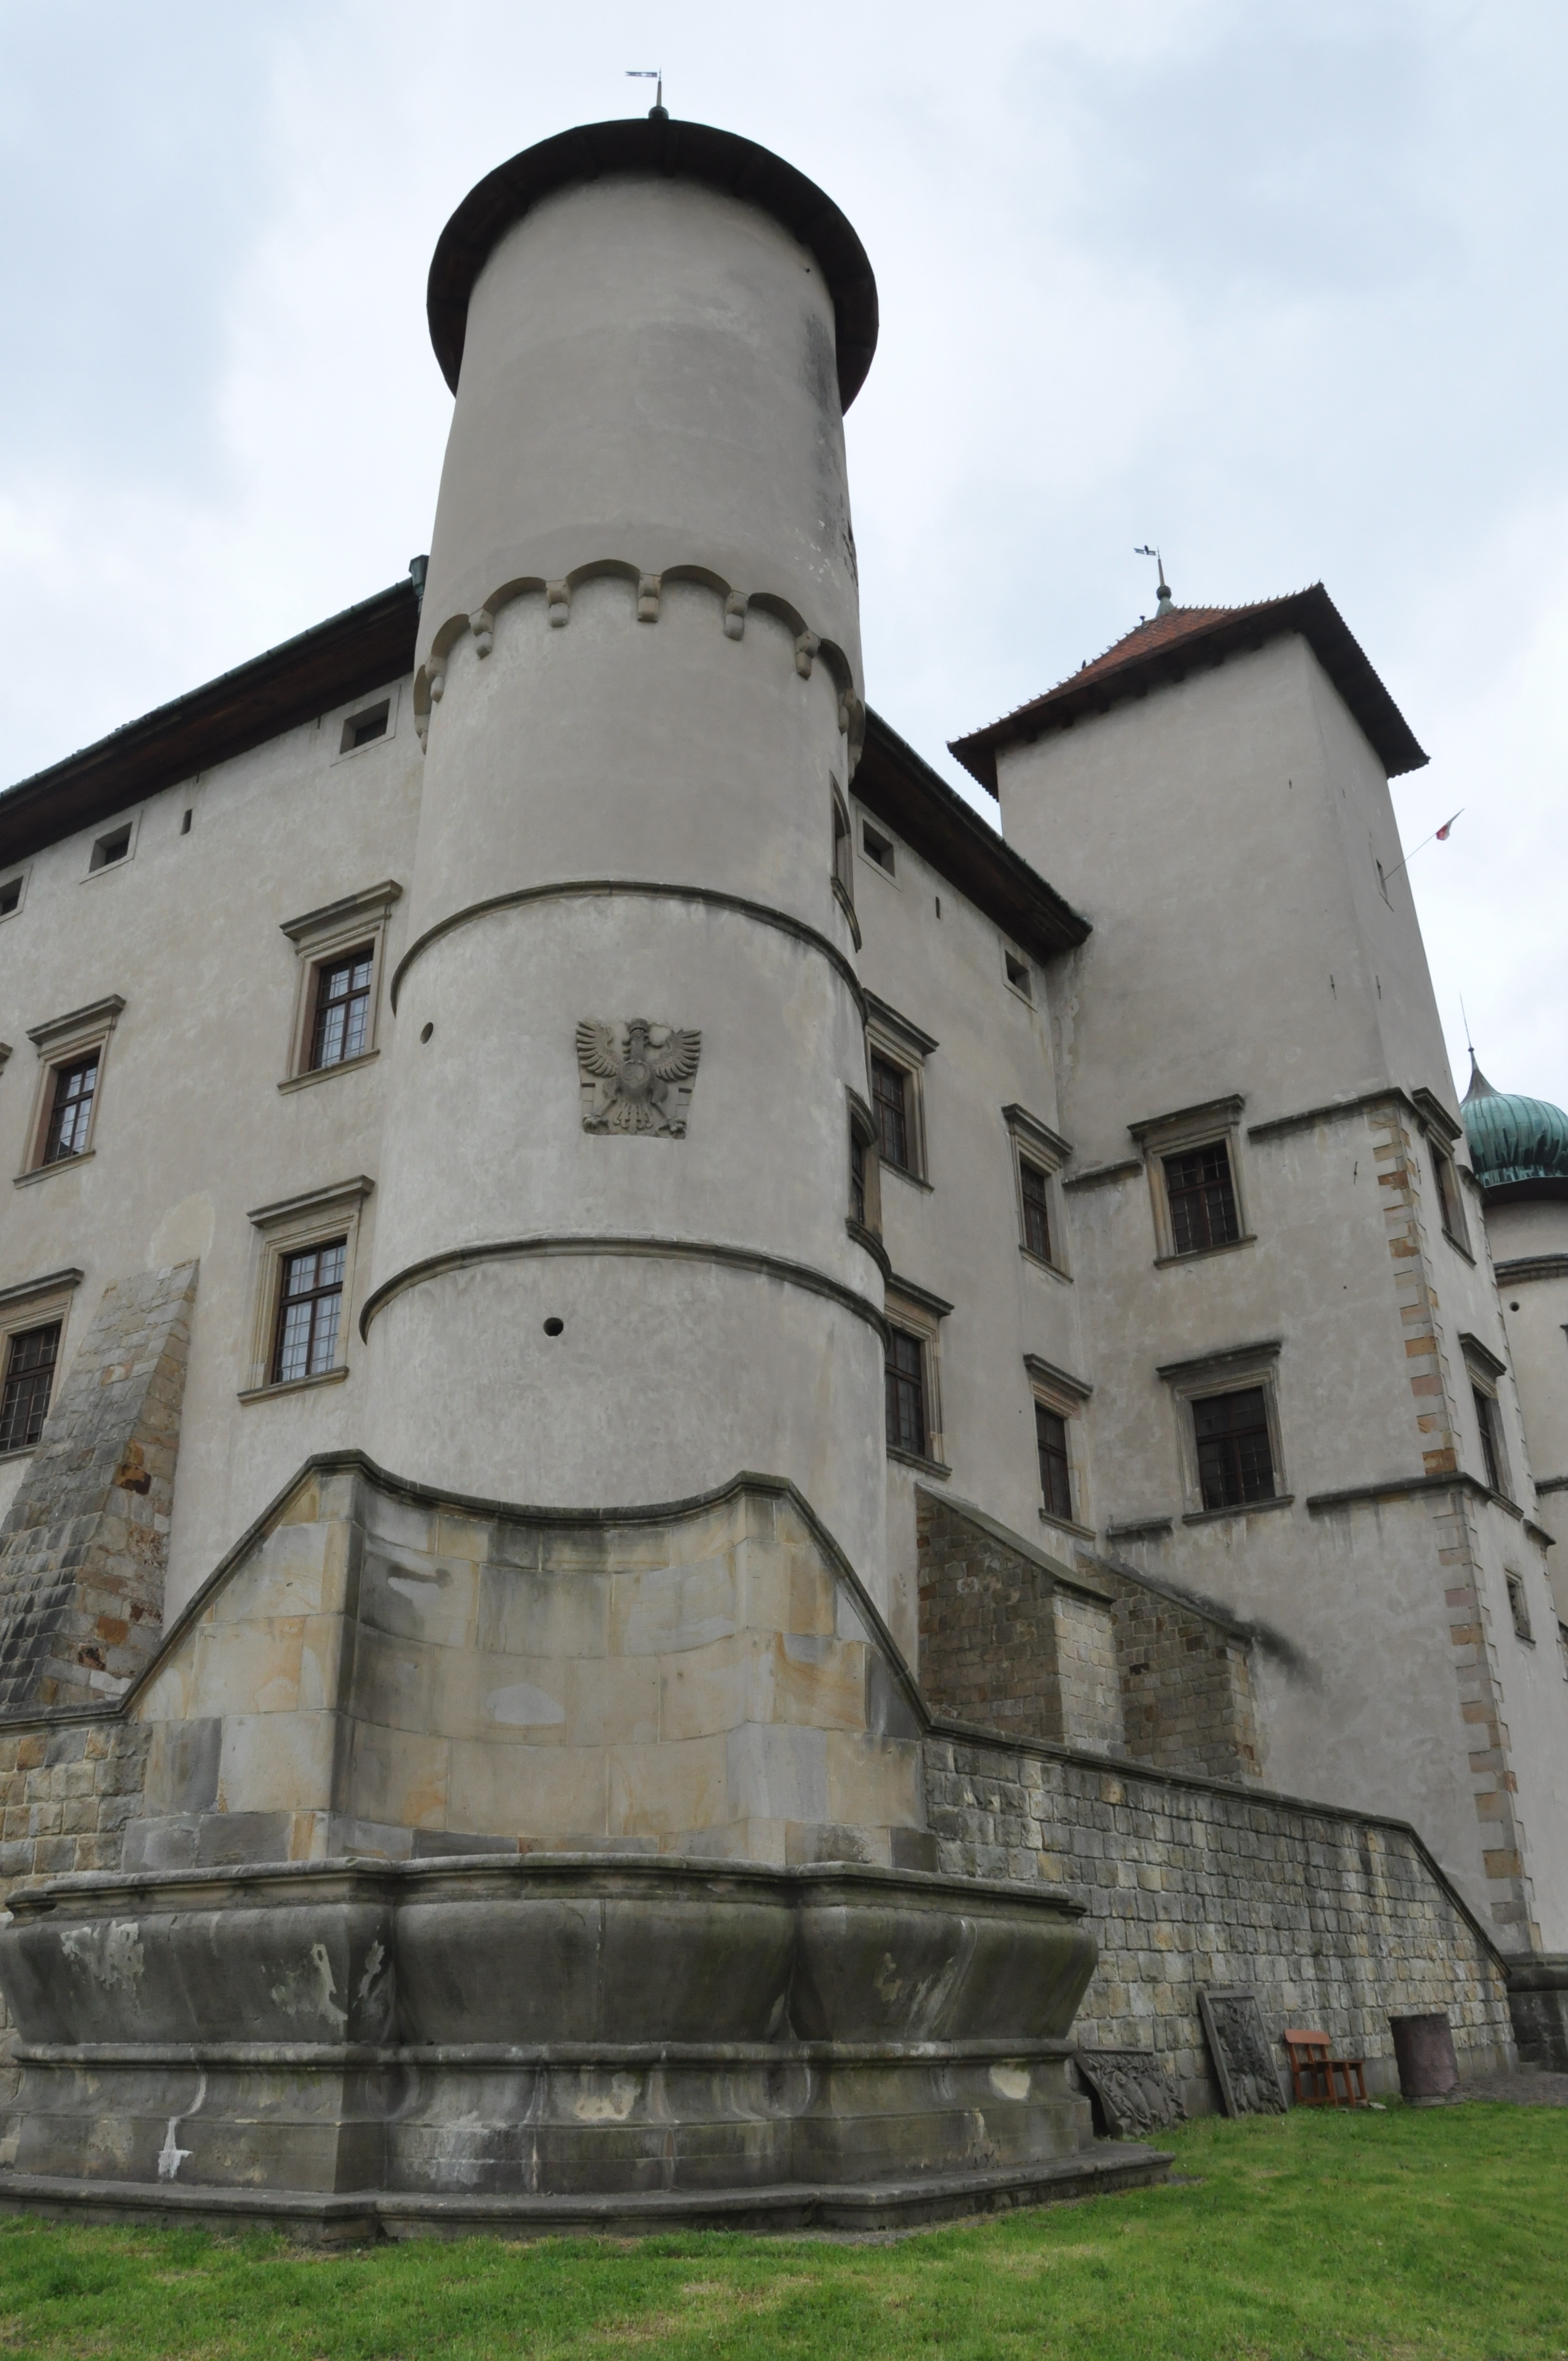
architecture, building, chateau, monument, tower, castle, poland, the museum, nowy wi nicz, early baroque